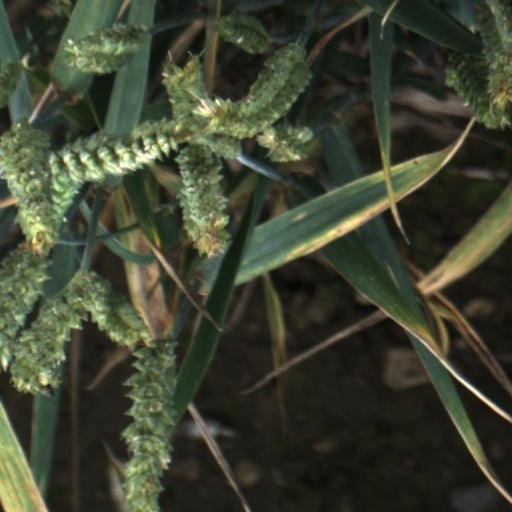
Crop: wheat